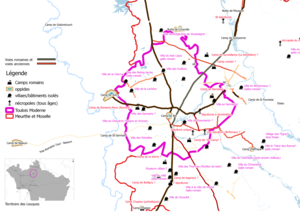
Report cartographiques d'indices d'occupation du toulois à travers les âges
Le Toulois est une région naturelle de Lorraine, qui fut aussi une des anciennes provinces françaises, dont le chef-lieu était Toul.